Henry Hunter (divine)

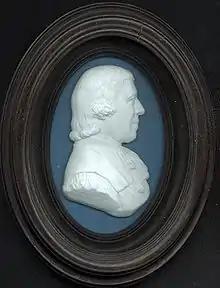
A medallion of Hunter by James Tassie.

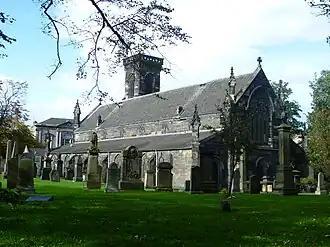
South Leith Parish Church

Henry Hunter (25August 174127October 1802) was a Scottish minister who translated the works of noted scholars including Leonard Euler and Johann Kaspar Lavater.